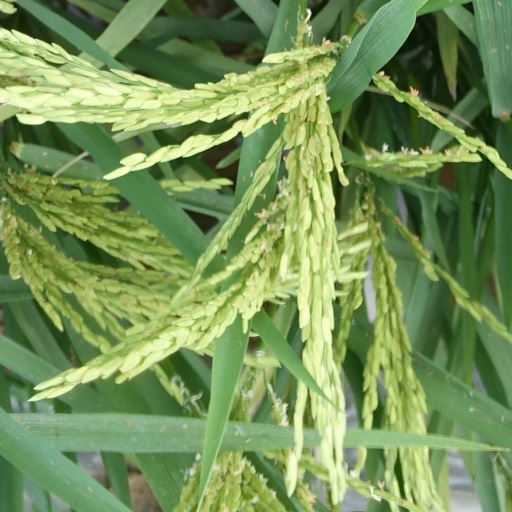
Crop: rice